Chinese space program

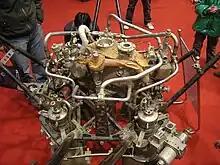
YF-73, the first cryogenic engine of China. Its development began in late 1970s.

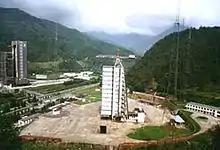
Xichang Satellite Launch Center

The task was assigned to Long March 3 (CZ-3), the most advanced Chinese launch vehicle in the 1980s. Long March 3 was a derivative of Long March 2C with an additional third stage, designed to send payloads to geosynchronous transfer orbit (GTO). When the development of Long March 3 began in the early 1970s, the engineers had to make a choice between the two options for the third stage engine: either the traditional engine fueled by the same hypergolic fuels used by the first two stages, or the advanced cryogenic engine fueled by liquid hydrogen and liquid oxygen. Although the cryogenic engine plan was much more challenging than the other one, it was eventually chosen by Chief Designer Ren Xinmin, who had foreseen the great potential of its use for the Chinese space program in the coming future. The development of cryogenic engine with in-flight re-ignition capability began in 1976 and wasn't completed until 1983. At the same time, Xichang Satellite Launch Center was chosen as the launch site of Long March 3 due to its low latitude, which provides better GTO launch capability.